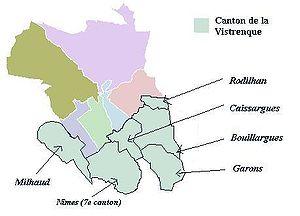
Le canton de La Vistrenque est une ancienne division administrative française du département du Gard, dans l’arrondissement de Nîmes, dont le chef-lieu, cas rare pour les anciens cantons, est Bouillargues.